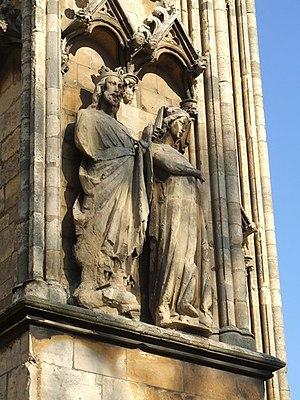
Édouard Iᵉʳ, surnommé Longshanks ou Malleus Scottorum, est duc d'Aquitaine, roi d'Angleterre et seigneur d'Irlande de 1272 à 1307.